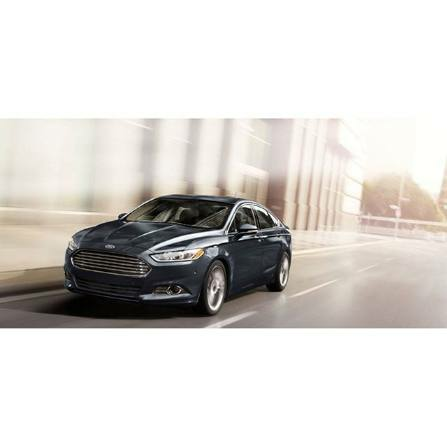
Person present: No